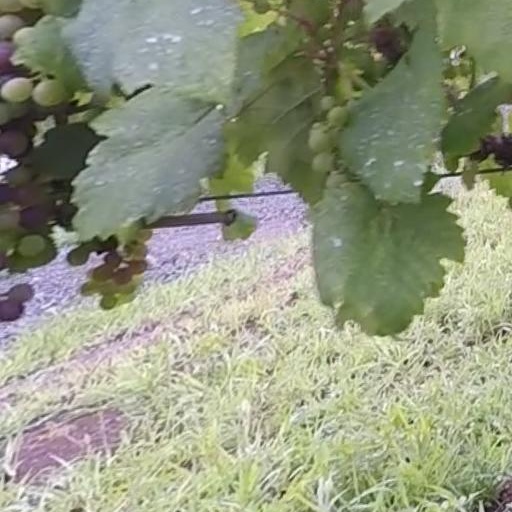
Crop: grape